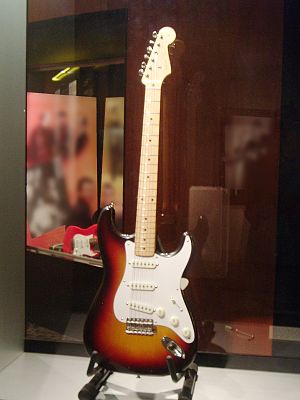
Guitarister kendt for at spille Fender Stratocaster / F–J
Buddy Hollys Strat på udstilling i Texas
Dette er en Liste over musikere ‘’kendt’’ for at spille Fender Stratocaster enten ved liveoptrædender eller på studieindspilninger.